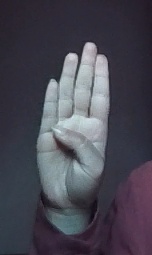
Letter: kaaf